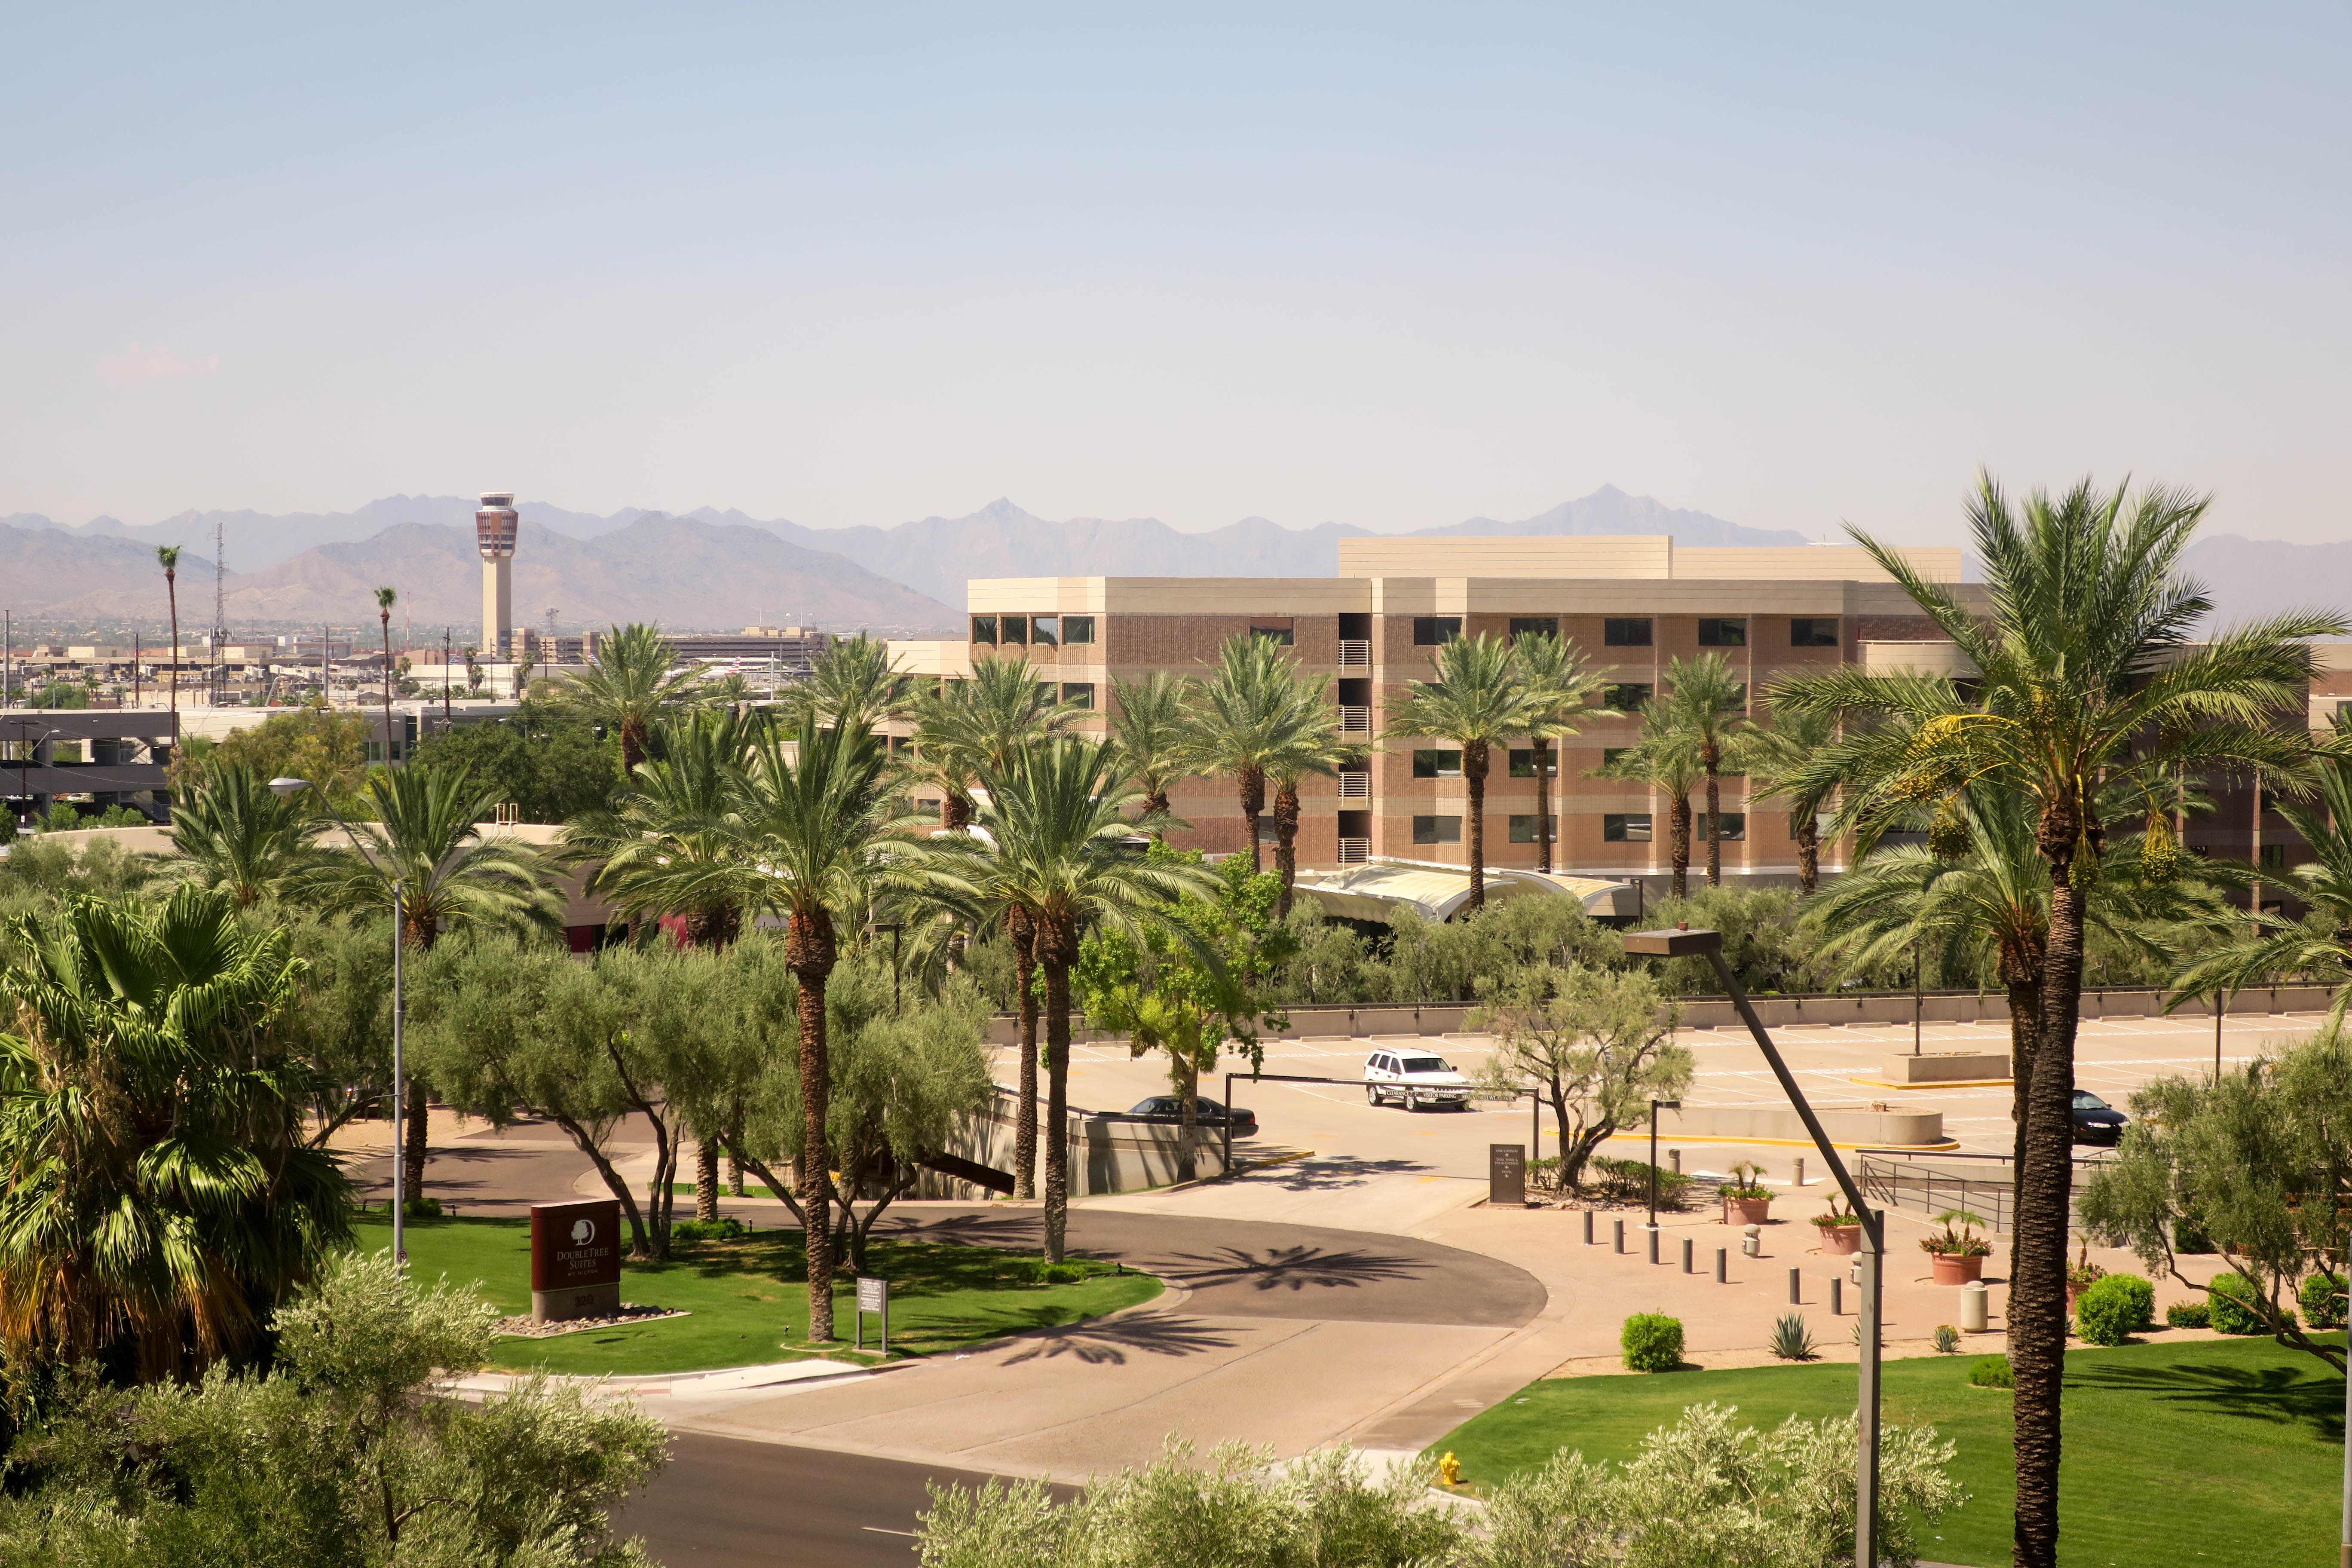
plaza, property, marina, resort, town square, estate, condominium, neighbourhood, real estate, residential area